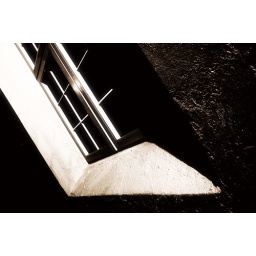
A church window in St. Philip, Barbados.